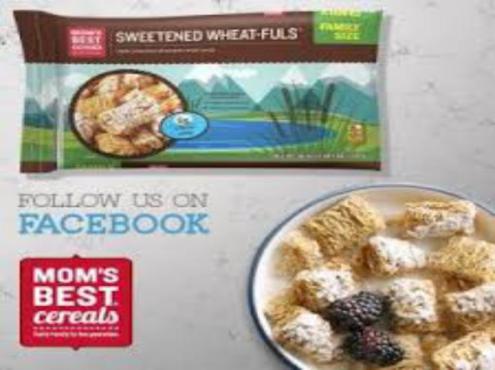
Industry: Food